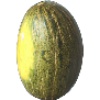
Label: melon_piel_de_sapo